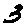
Label: 3